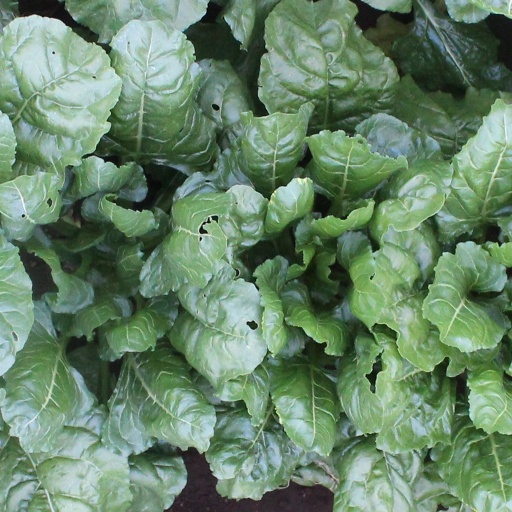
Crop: sugar beet